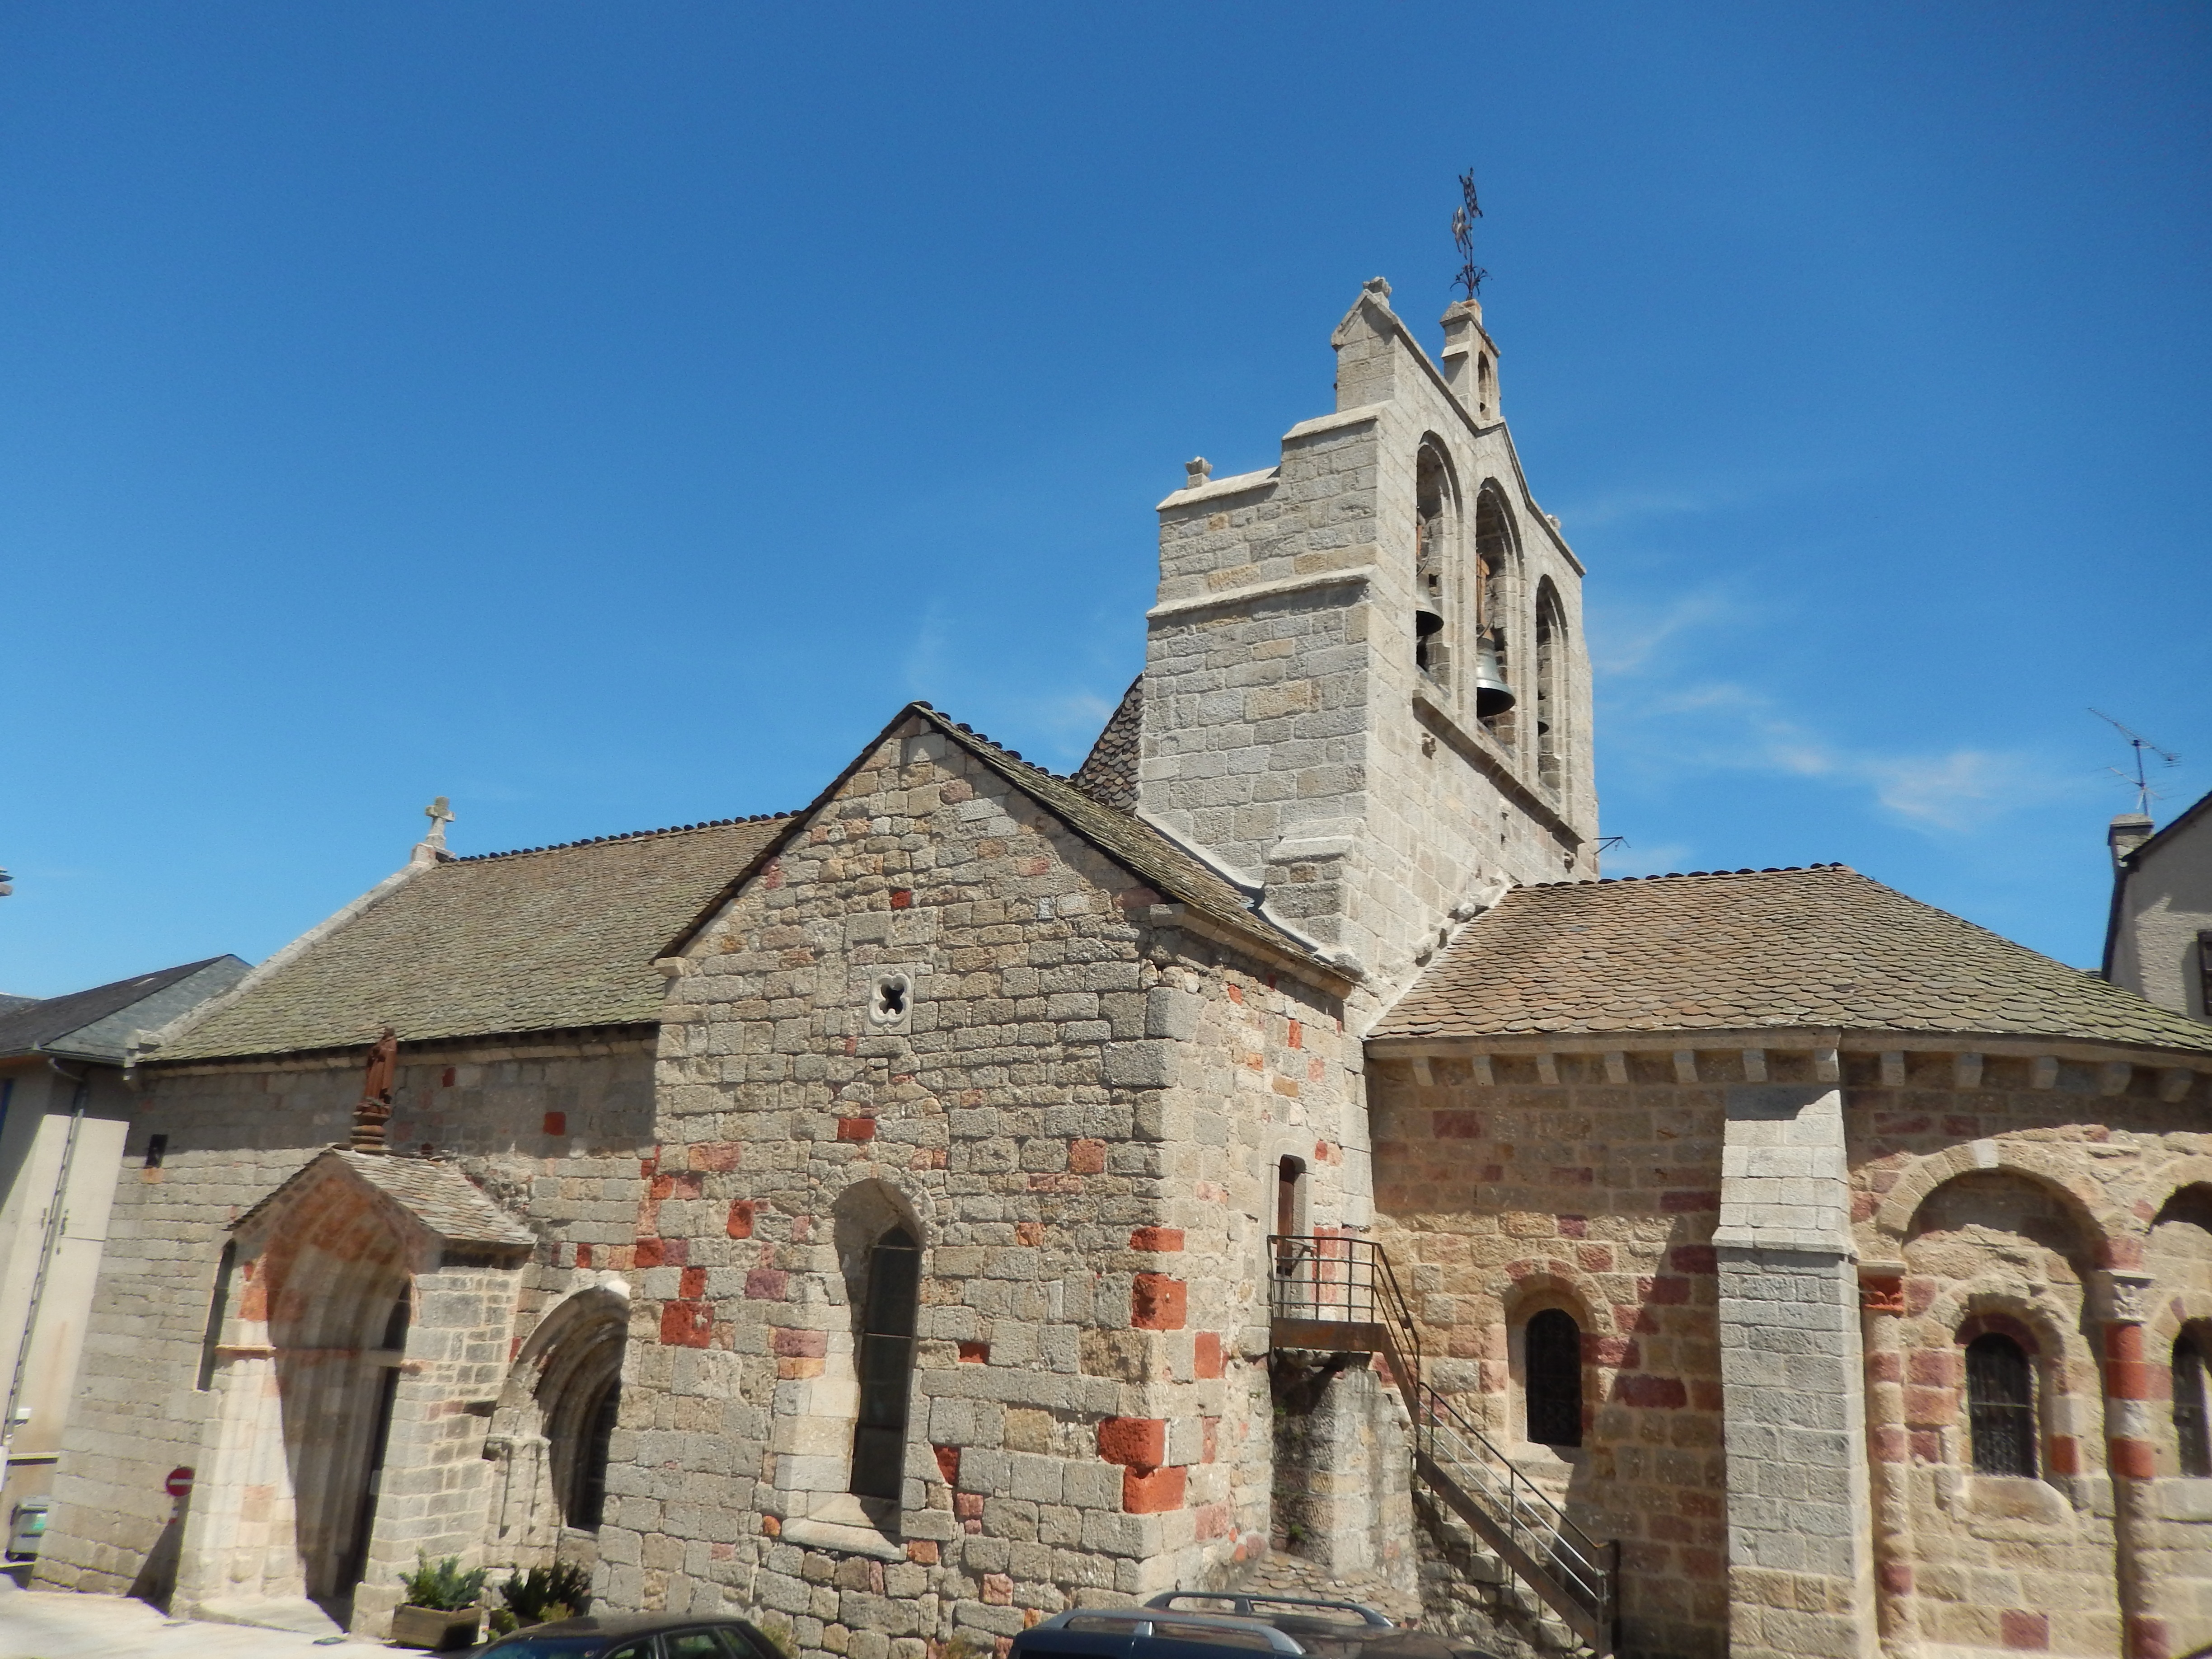
town, building, village, tower, facade, church, cathedral, chapel, tourism, place of worship, bell tower, monastery, middle ages, historic site, ancient history, spanish missions in california